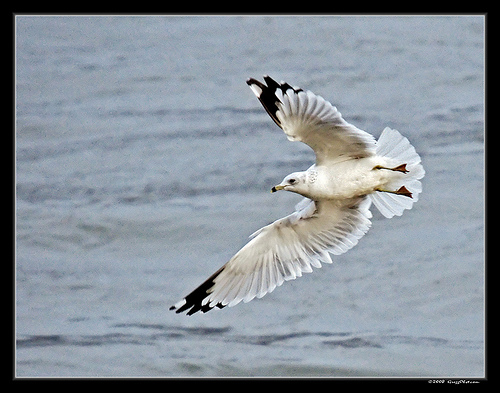
this off-white bird has black splocthes of color on the ends of its primaries as well as a matching splotch on it's short, white beak.
this bird is white and black in color with a white/black beak and white eye rings.
a bigger bird with a black tipped bill and black tipped primaries.
a white bird with a yellow bill that has a black tip, and white wings wings with black tips on the end of the primaries.
a medium-sized white bird with black tipped wings, webbed feet, and a hooked beak with a black tip.
this bird is white with black and has a long, pointy beak.
this particular bird has a white belly and breasts and a white bill with a black tip
this bird is white and black in color, with a yellow and black beak.
this is a white bird with black primaries, webbed feet and a yellow beak.
this bird is white with black and has a long, pointy beak.
Species: Ring Billed Gull